Humphrey Center

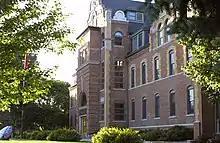
The Humphrey Center

The Danish Evangelical Lutheran Church in America began planning Grand View College in 1893, and the school opened in 1896. This building was completed in 1895 and housed all of Grand View's operations for a half century. It was designed by Marinus Jensen and Frank James. The Danish Renaissance elements in the building's design was important to the Danish immigrants to the United States who founded the college. Its features are identical to those found at the Belmont Seminary in Bedford, Virginia. They are reminiscent of the architectural style that was popular during the reign of King Christian IV (1596-1648). The building contained the residence for the college's president and his family as well as all its students, the cook, and other personnel. The library, classrooms, chapel, bookstore and other facilities were also housed there.